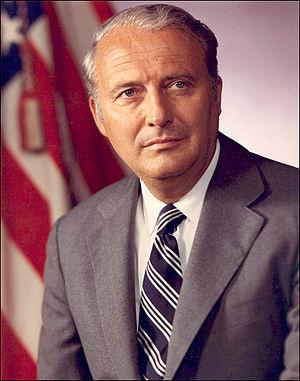
Le conseiller du président des États-Unis est un haut fonctionnaire américain, assistant du président des États-Unis et membre du Bureau exécutif. La fonction est établie lors de l'entrée en fonction de Richard Nixon et actuellement occupée par Kellyanne Conway.